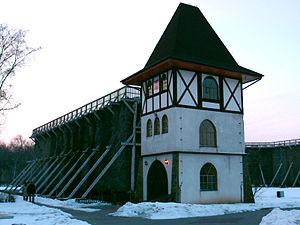
Inowrocław est une ville de Pologne qui compte 72 561 habitants et 2 385 hab. au km², pour une superficie de 30 km². C'est un chef-lieu de powiat dans la voïvodie de Couïavie-Poméranie.